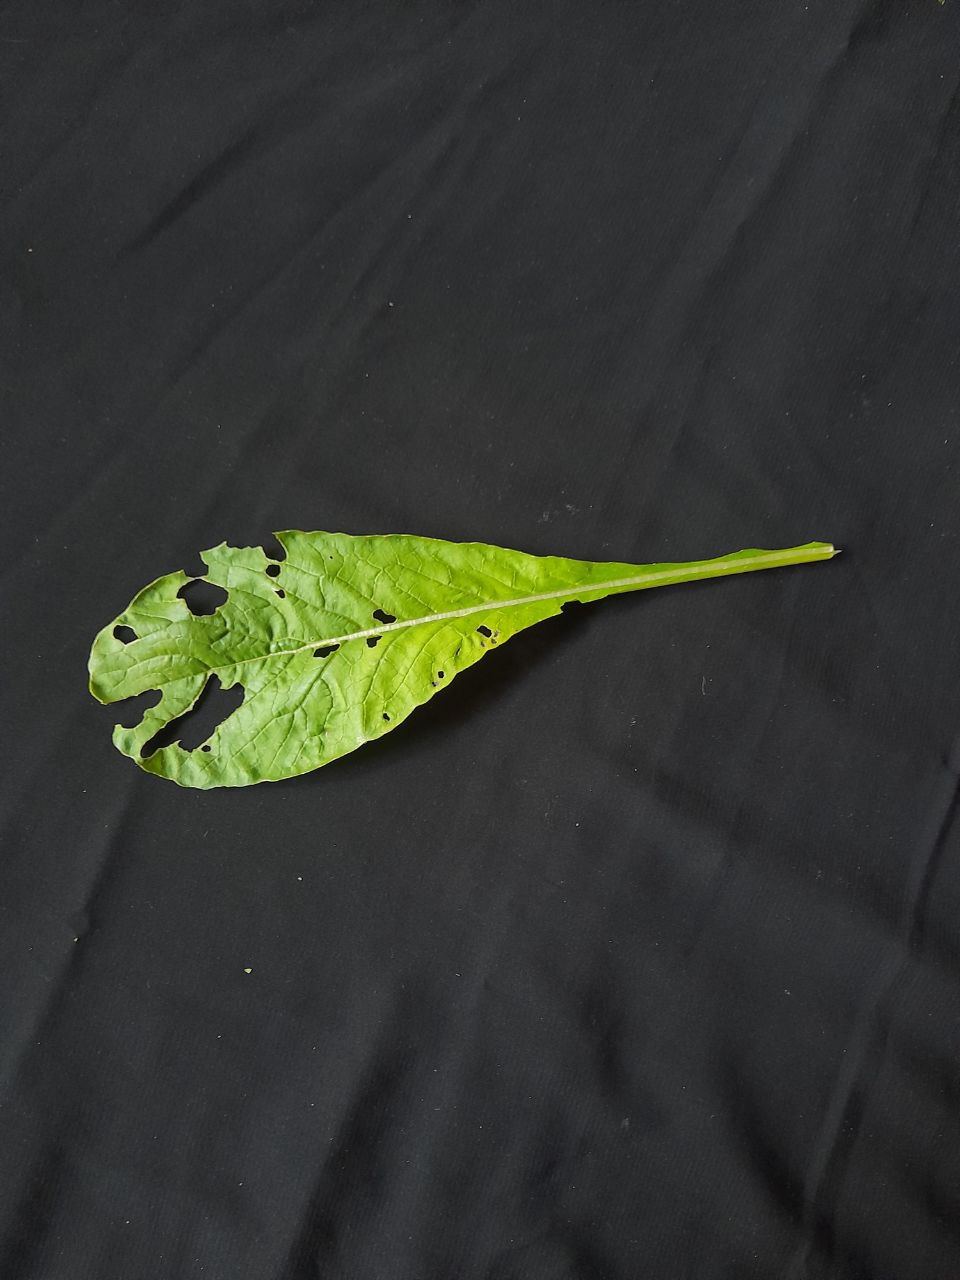
Label: flea beetle